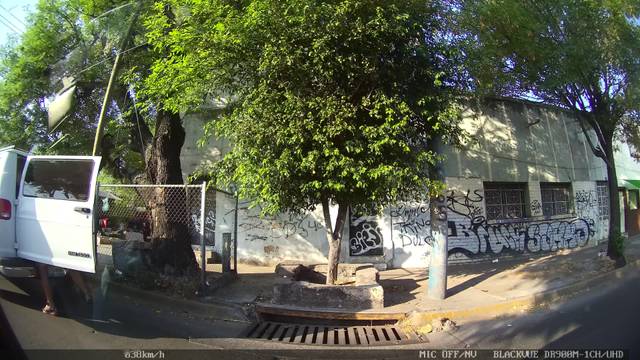
Region: Mexico
Coordinates: 20.677, -103.322